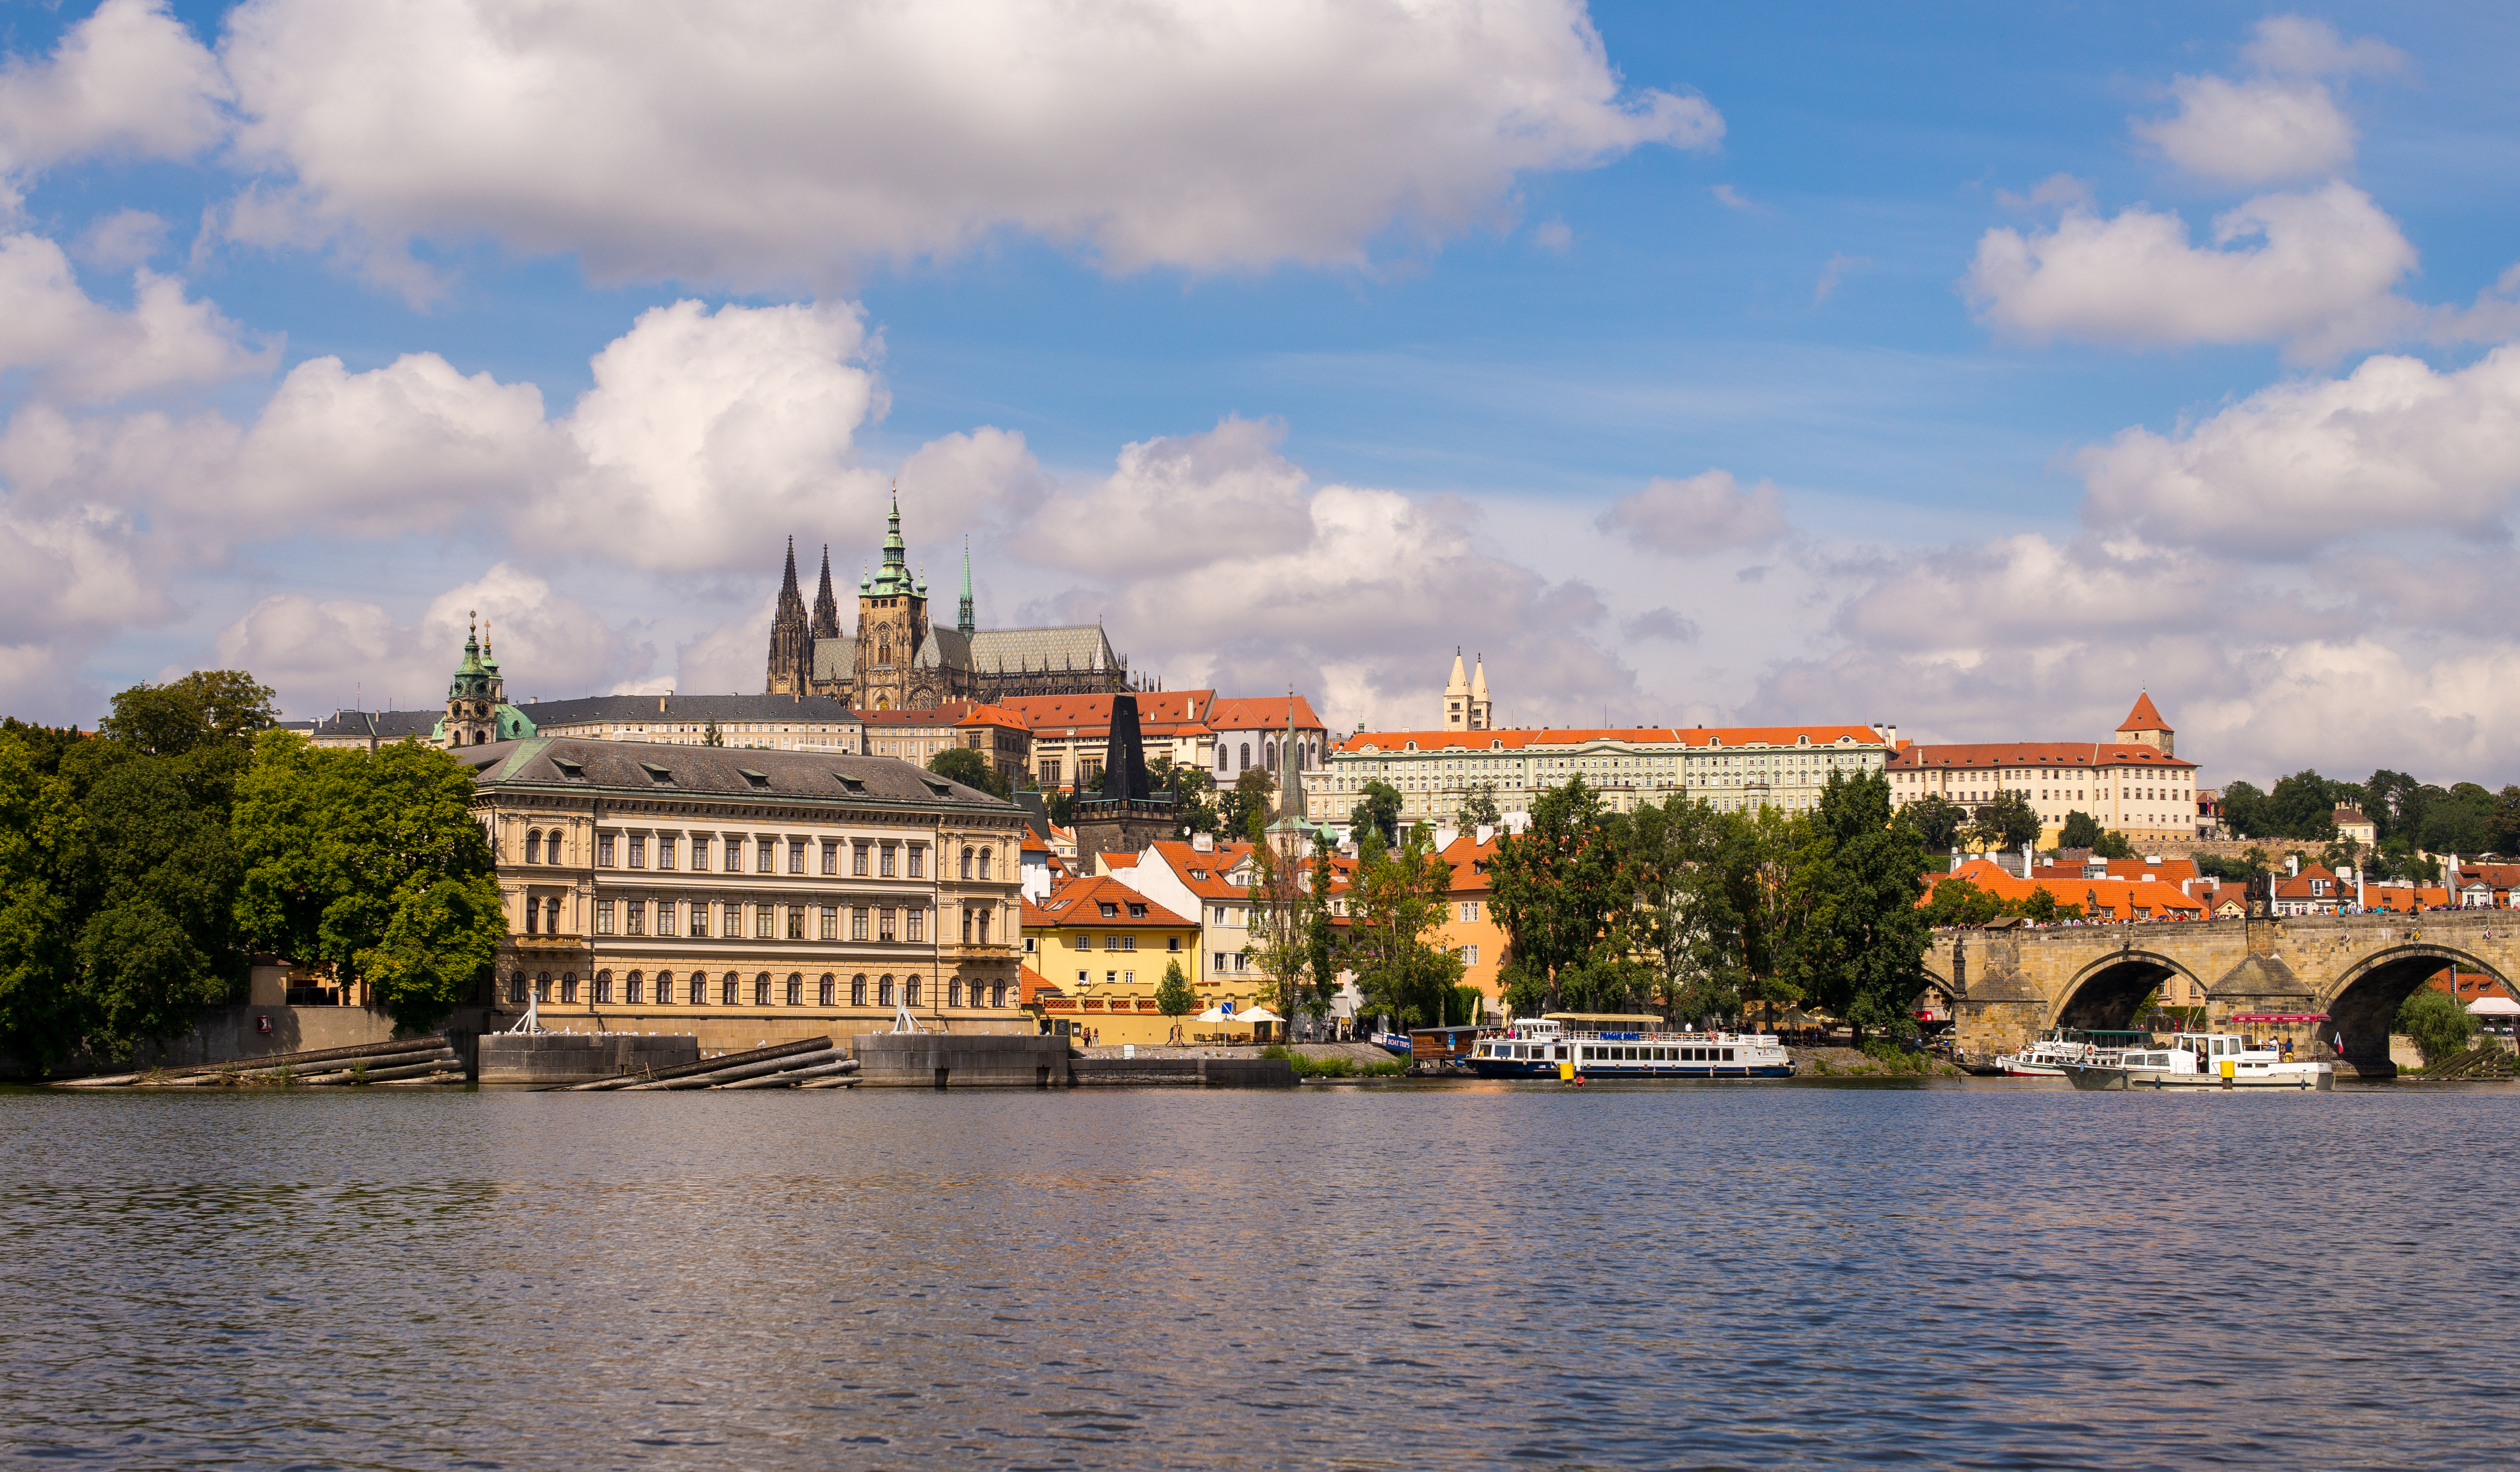
sea, architecture, town, palace, city, river, cityscape, panorama, summer, vacation, travel, europe, reflection, castle, landmark, prague, tourism, waterway, m, spires, praga, 50, day, quarter, leica, mala, 240, summilux, hrad, strana, hradcany, vltava, reka, moldau, czech, czechia, cesko, praha, praag, prag, lesser, prazsky, human settlement